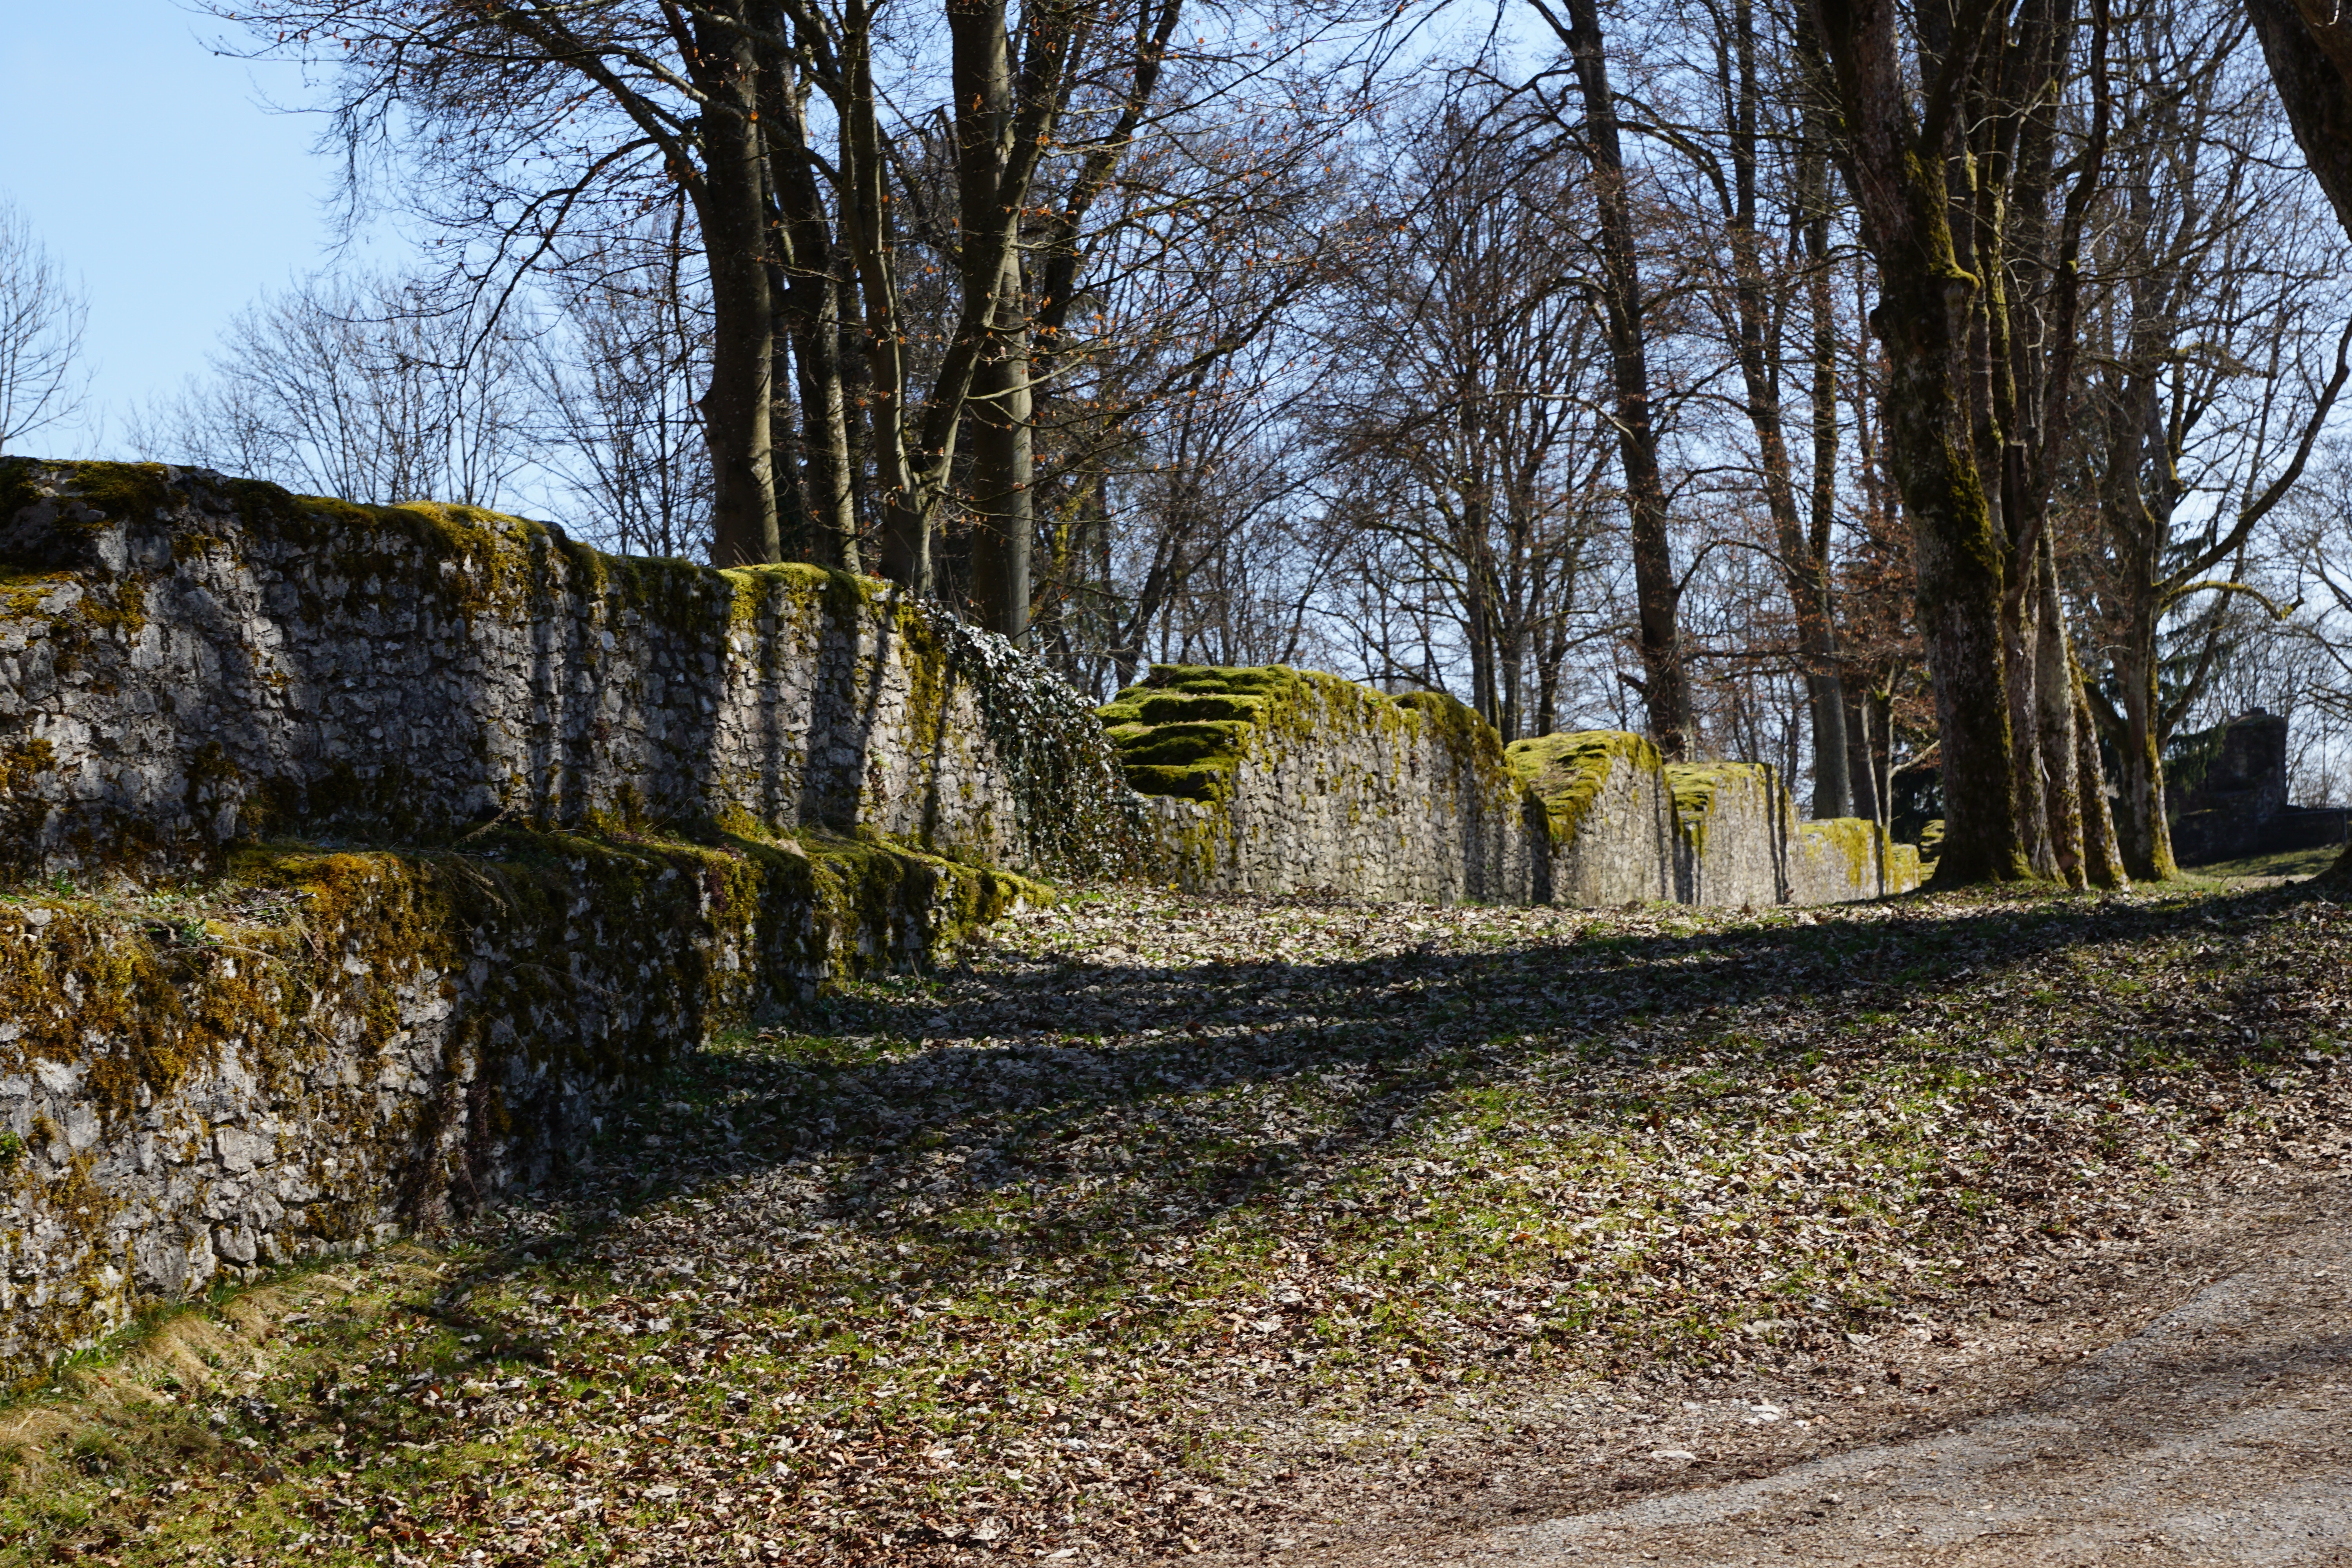
tree, trail, wall, autumn, park, castle, ruin, ruins, germany, woodland, rural area, honing mountain, tuttlingen, woody plant